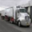
Label: truck